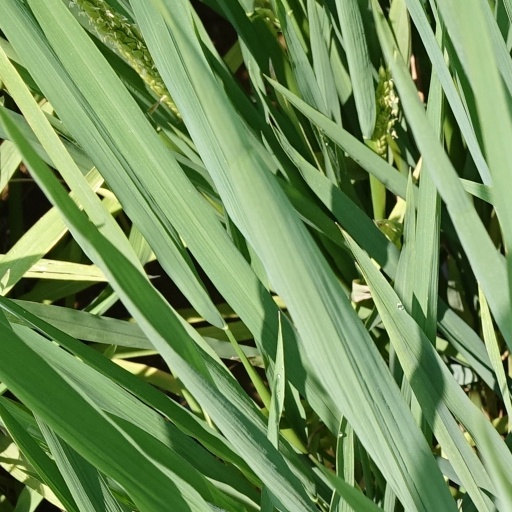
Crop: rice